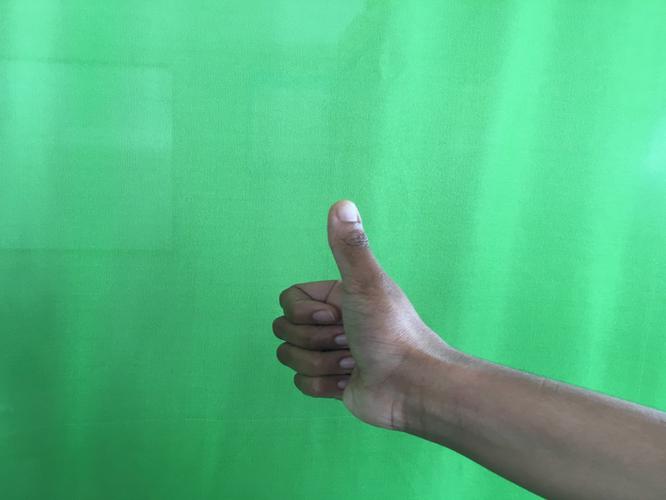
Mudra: Sikharam
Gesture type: single_hand